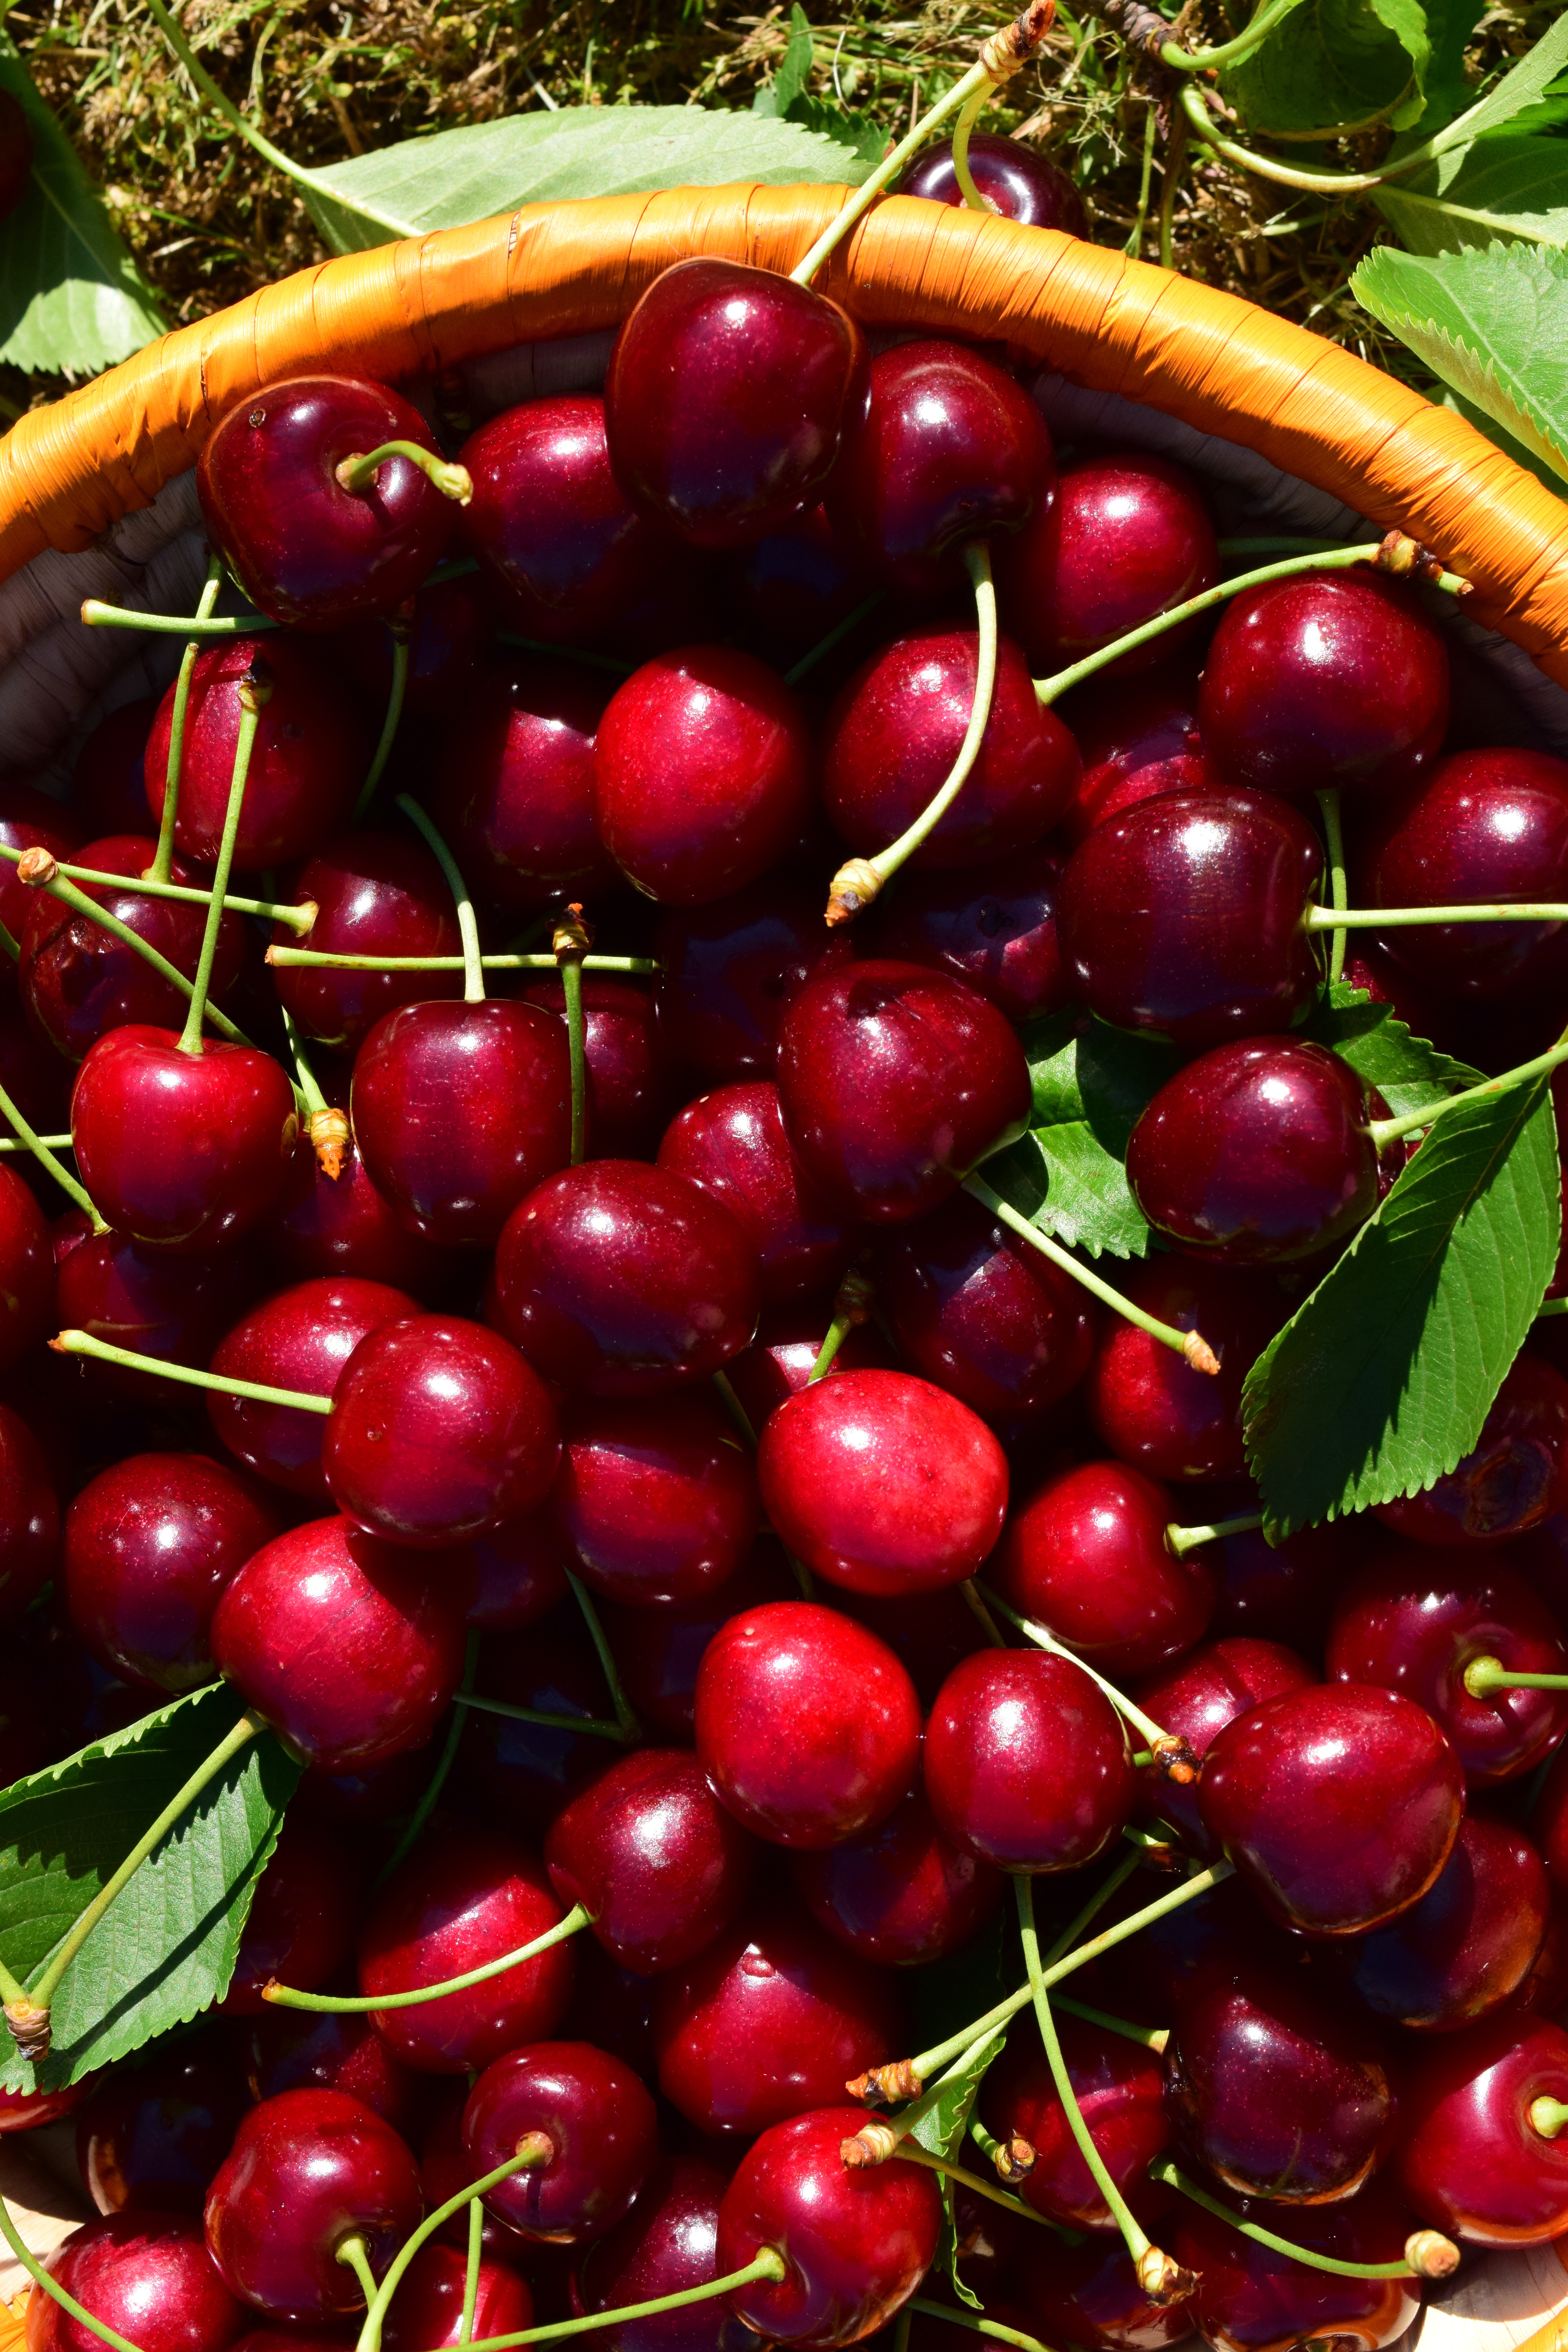
plant, fruit, summer, food, red, produce, garden, basket, healthy, cranberry, fruits, cherry, cherries, flowering plant, rose family, acerola, malpighia, cherry harvest, sweet cherry, land plant, zante currant